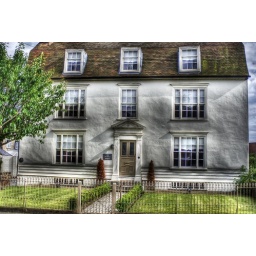
A well known house in my home town. HDR from 3 shots